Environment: real
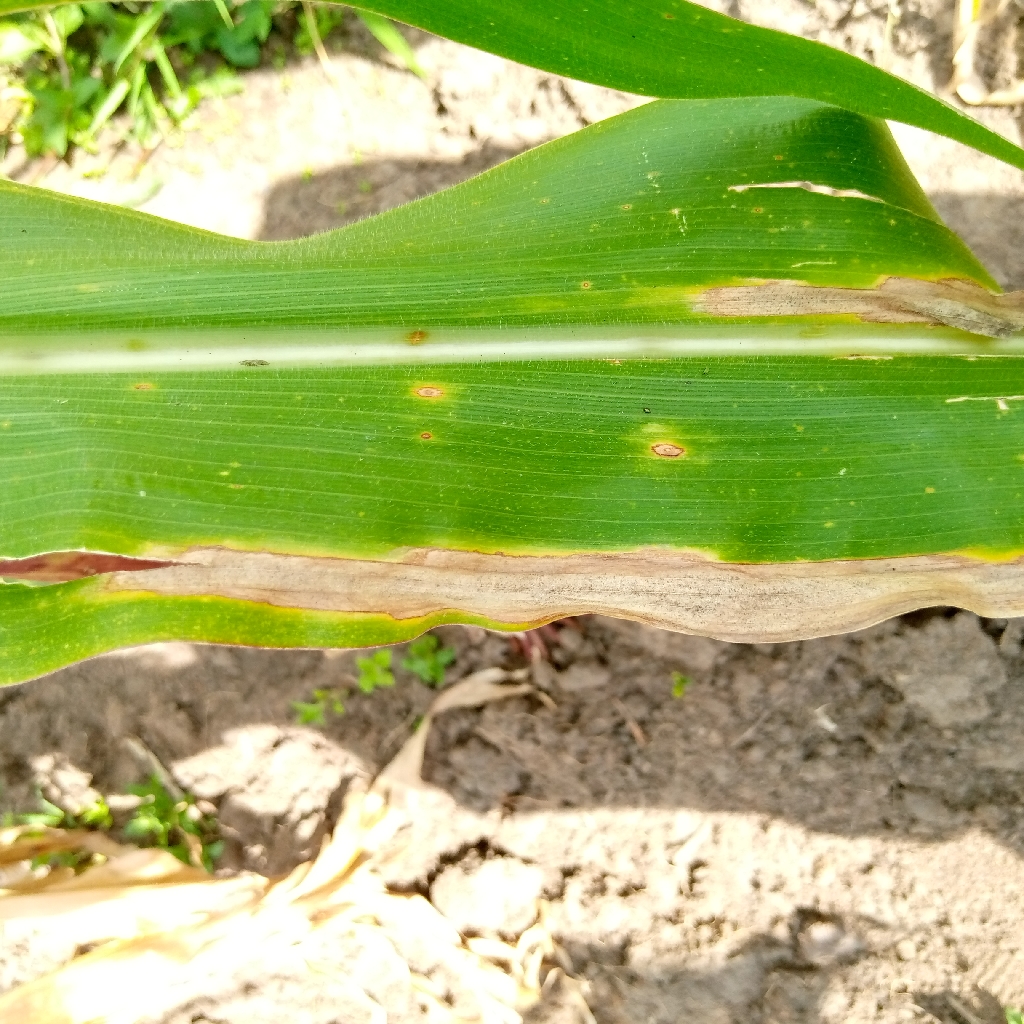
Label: northern_corn_leaf_blight